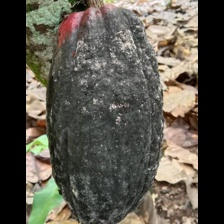
Label: phytophthora